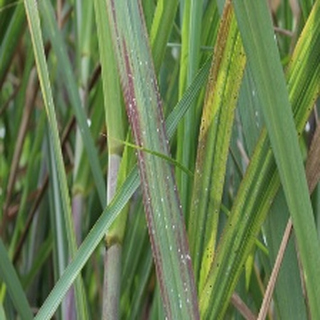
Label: sugarcane_bacterial_blight